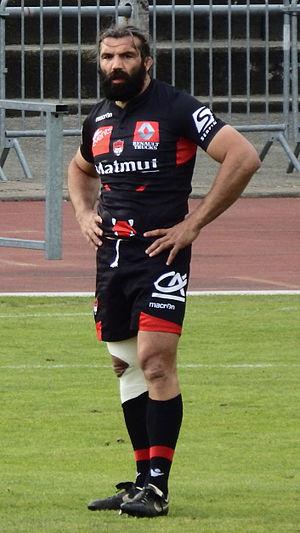
Sébastien Chabal, né le 8 décembre 1977 à Valence, est un joueur de rugby à XV international français. Il évolue au poste de troisième ligne centre après avoir débuté comme troisième ligne aile et joué également deuxième ligne. Il termine sa carrière au sein du club français du Lyon OU après avoir joué au Racing Métro, aux Sale Sharks et débuté au haut niveau à CS Bourgoin-Jallieu apres Beauvallon et Valence où il a été formé. Il a évolué à plusieurs postes en équipe de France sans jamais s'imposer durablement. Sébastien Chabal est devenu l'un des sportifs les plus populaires de France à tel point que les journalistes ont parlé d'une « Chabalmania ».